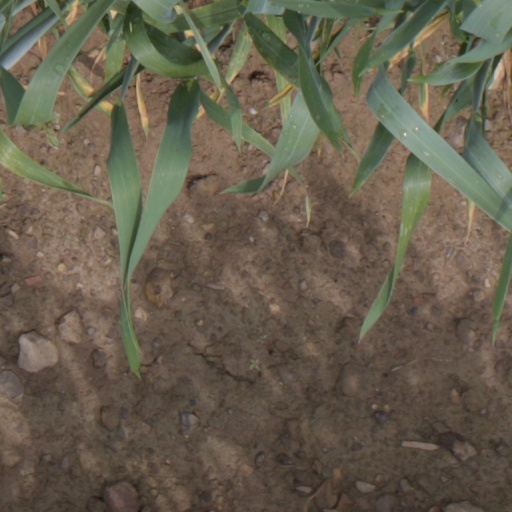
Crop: wheat